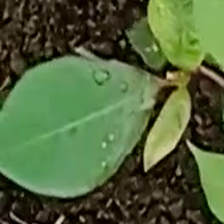
Weed species: Moti_dudhi(Euphorbia_geneculata_L)